French Institute of Ghana

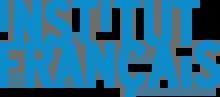
Logo de l'Institut français (global)

The French Institute of Ghana is part of the global network of French institutes. Its sole office is based in Accra, the country's capital, housed within the French Embassy in Ghana.